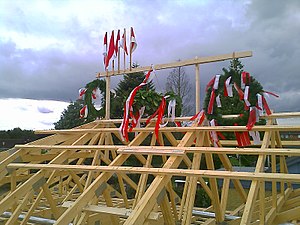
Rejsegilde
Kranse ved rejsegilde
Kranse ved rejsegilde i Sønderborg
Rejsegildet er den fest, som bygherren holder for håndværkere, arkitekt og teknikere, når murene står færdige, bjælkelaget er lagt og tagkonstruktionen rejst. Så anses bygningen for at være etableret, også selv om der endnu mangler meget, før det er klar til at blive taget i brug efter hensigten. Rejsegildet holdes på byggepladsen og traktementet er ofte beskedent: øl og pølser er gerne det væsentlige. Med til gildet hører også, at man holder taler og skåler på husets sikkerhed og deltagernes velbefindende.